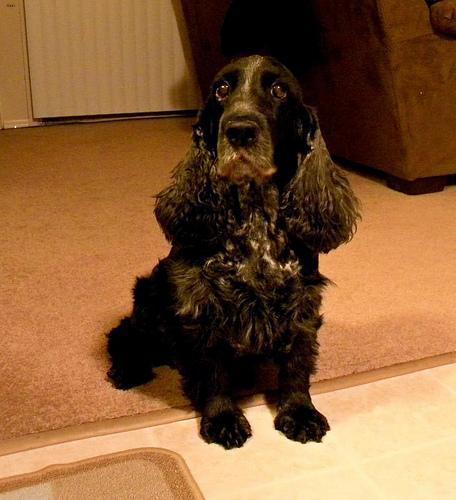
english cocker spaniel